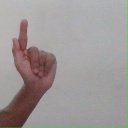
अक्षर: ळ